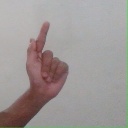
अक्षर: ळ